Mississippi Republican Party

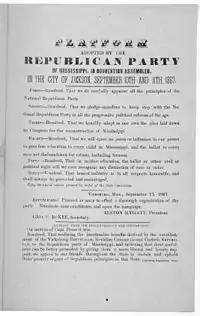
Platform adopted by the Republican party of Mississippi, in convention assembled, in the City of Jackson, September 10–11, 1867

One-third of the delegates to the 1867 convention were black. James D. Lynch opposed the Radical Republicans and resolutions calling for property confiscation.